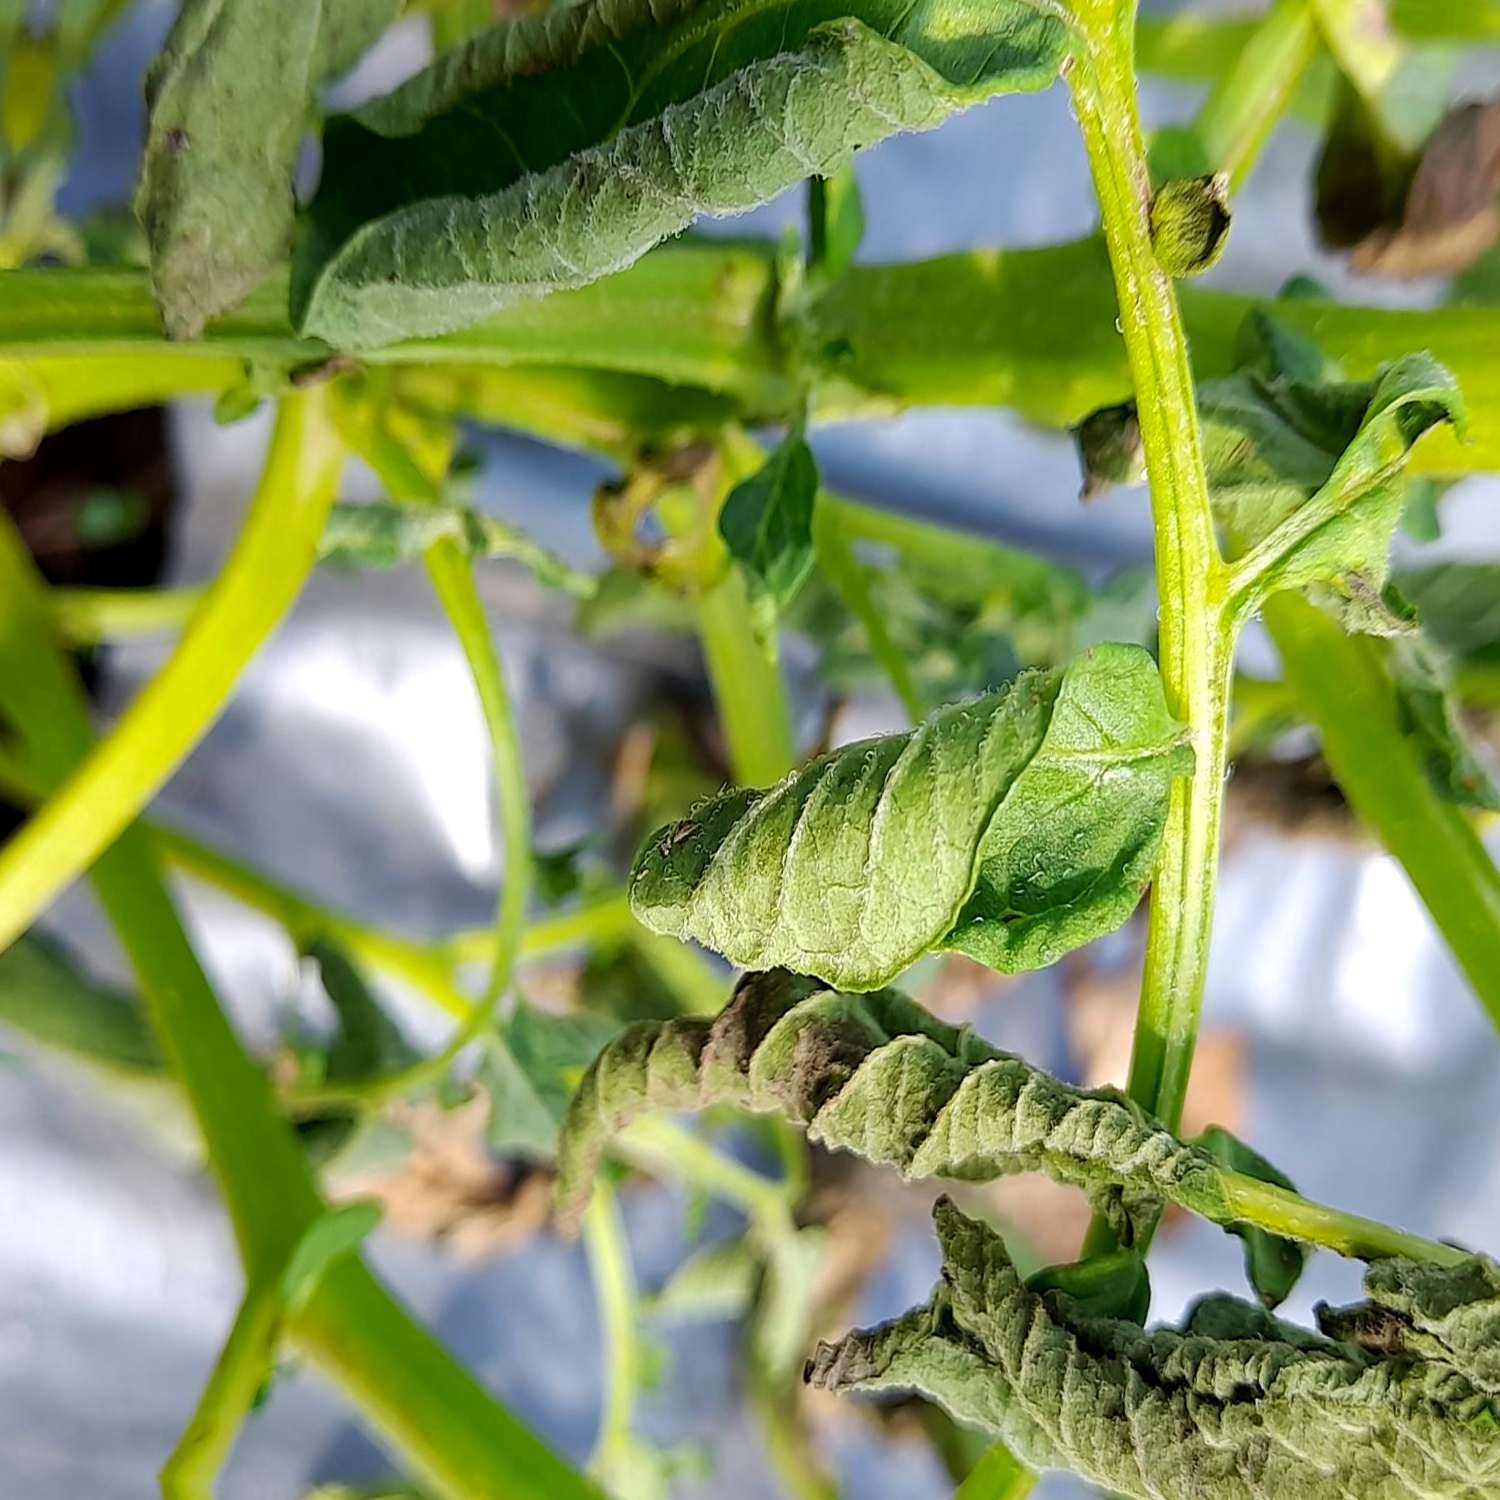
Etiqueta: Pudricion_Parda